Henderson Street Bridge

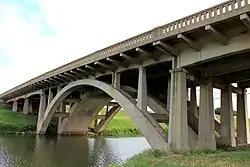
Henderson Street Bridge in 2012

Henderson Street Bridge is located in Fort Worth, Texas. It was erected in 1930. The bridge spans over the Clear Fork of the Trinity River.